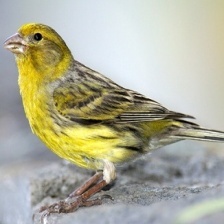
Species: CANARY
Scientific name: SERINUS CANARIA DOMESTICA